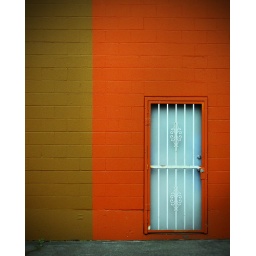
Random colorful wall in Portland